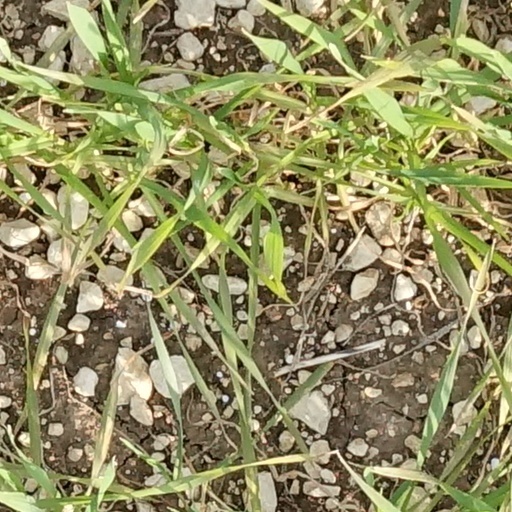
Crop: wheat